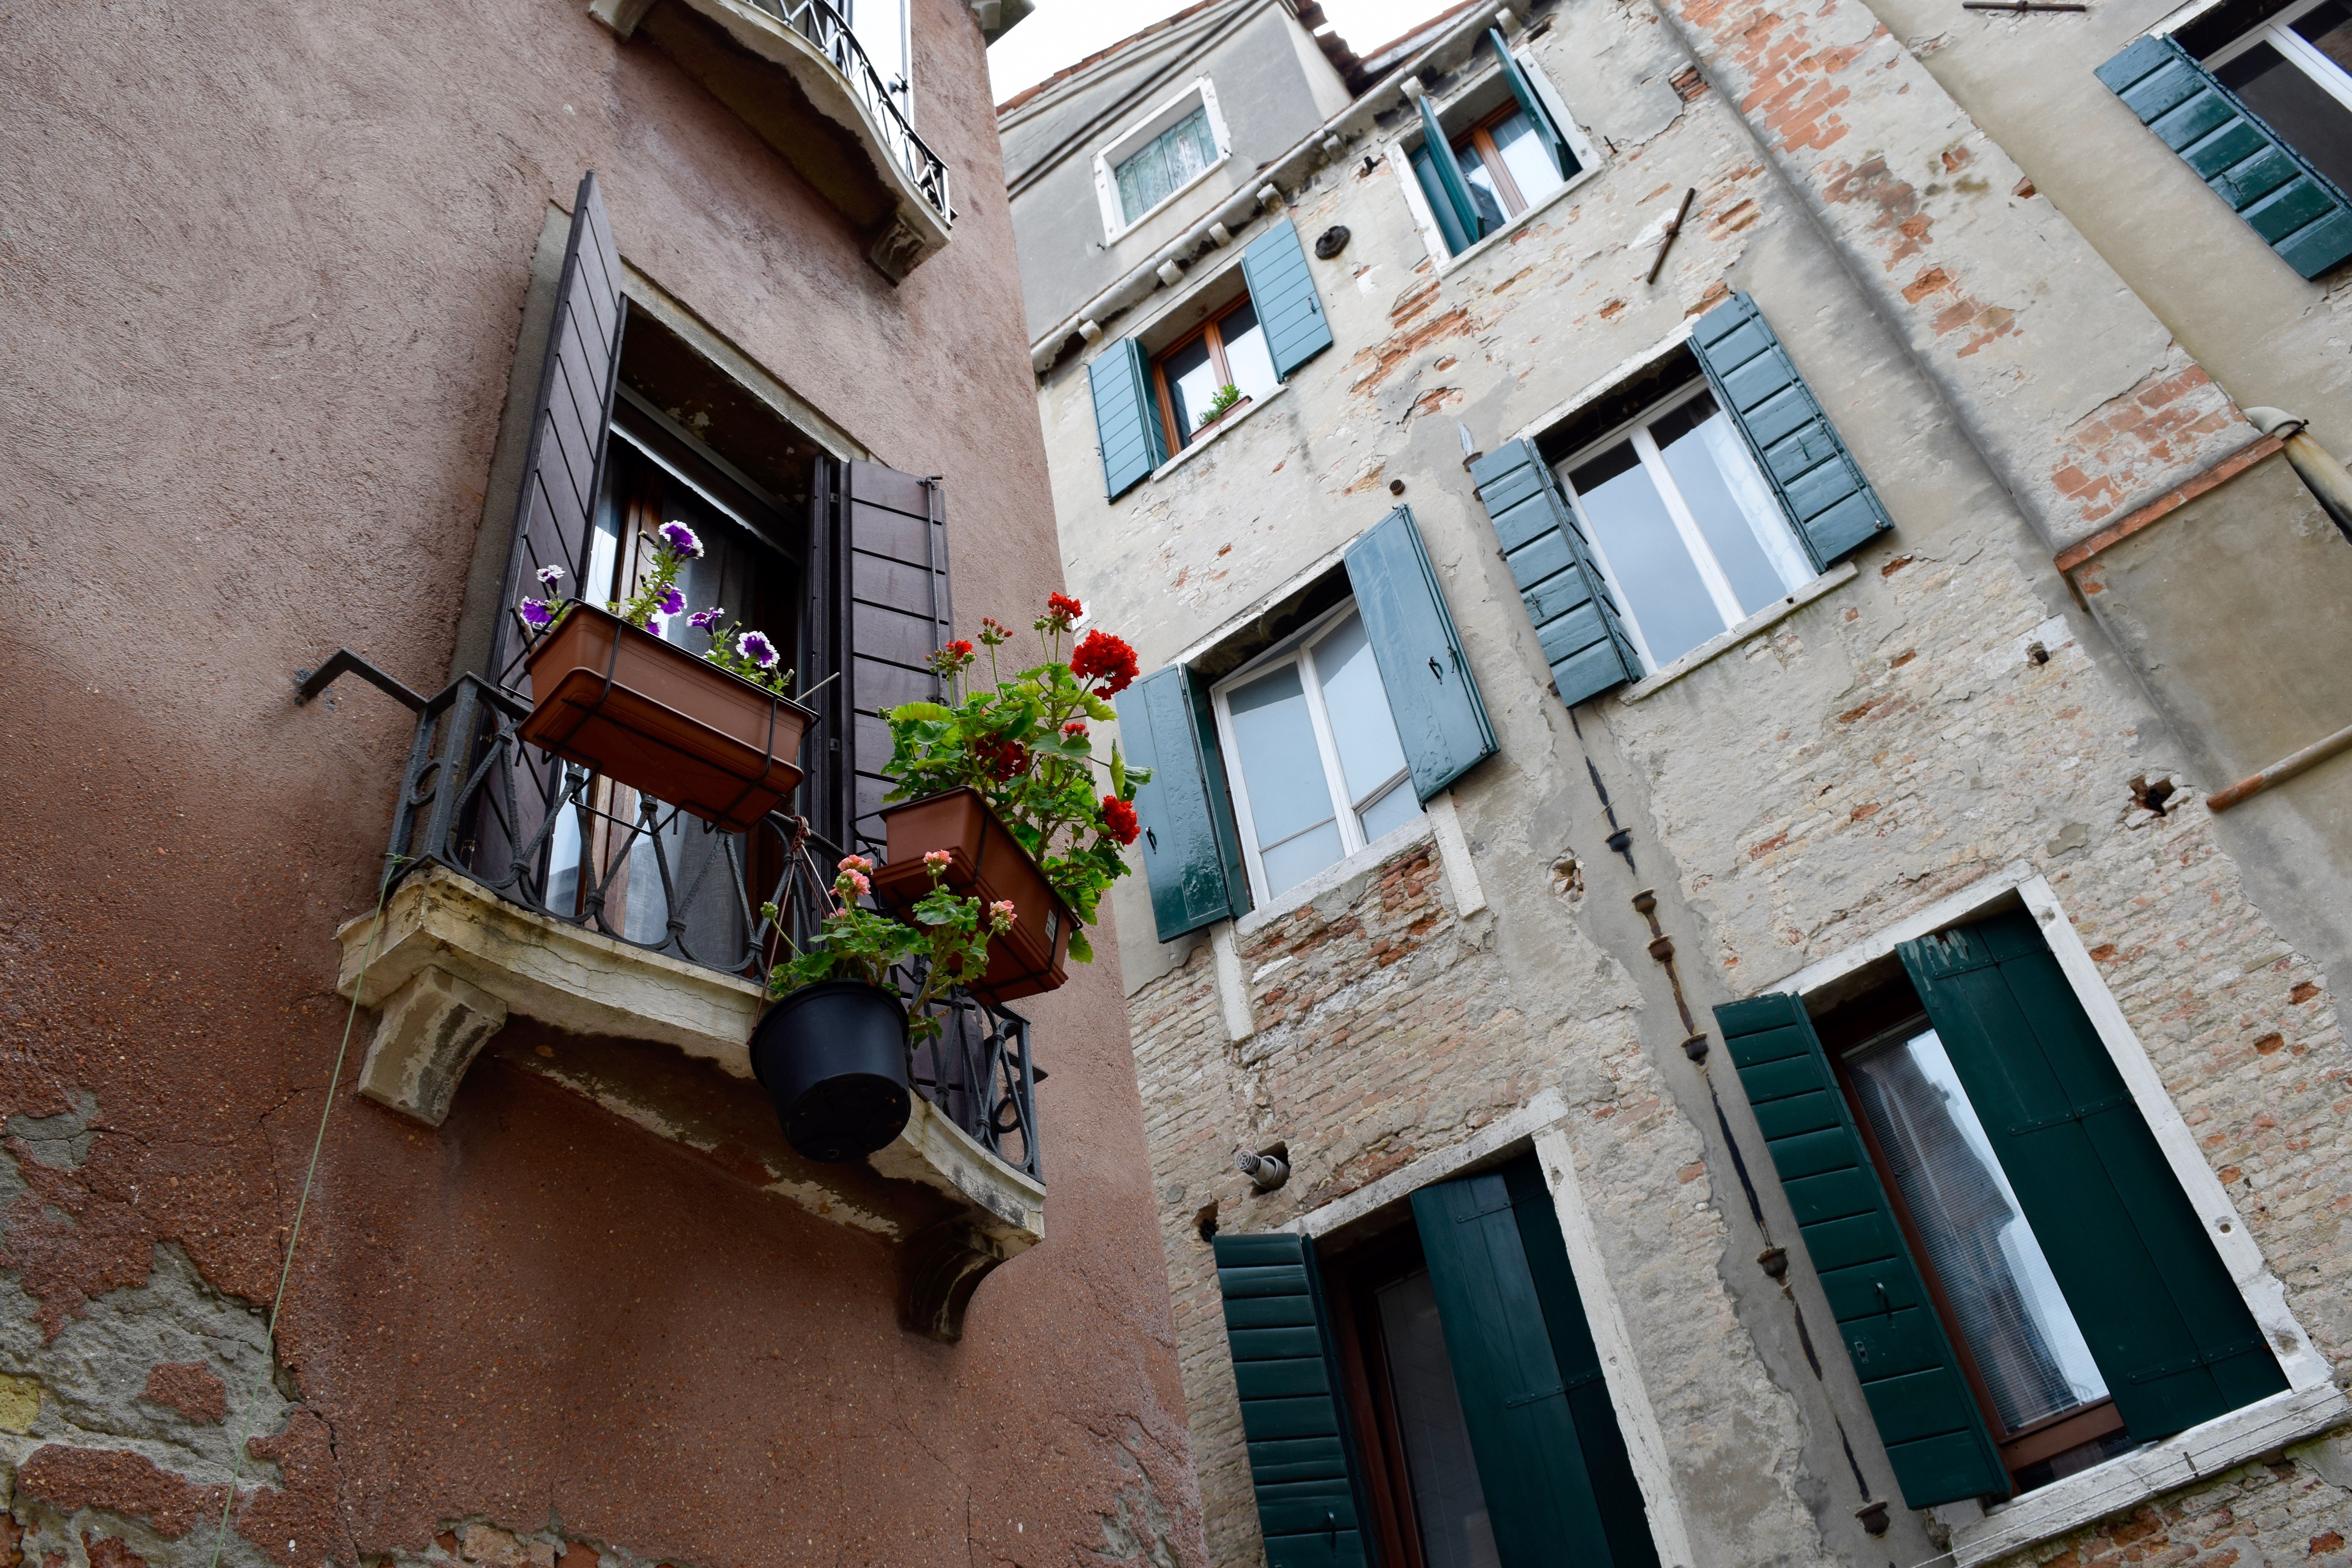
architecture, road, street, house, window, town, alley, city, wall, balcony, color, facade, infrastructure, neighbourhood, urban area, human settlement